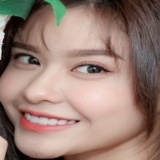
ca sĩ Trương Quỳnh Anh